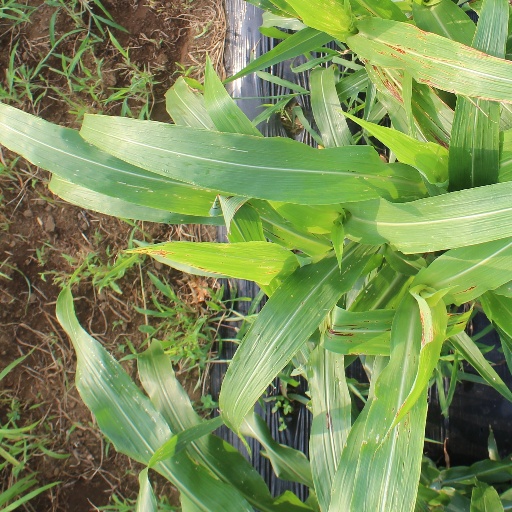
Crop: sorghum